Club Blooming

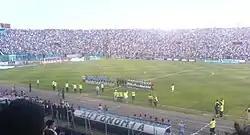
Picture of the derby vs Oriente Petrolero.

In 2001, Blooming began renovating its squad since some of the talented players that took part in the back-to-back championship run left the institution. As a result, in the following years Blooming had modest participations in the league, maintaining a low profile and lacking ambition.